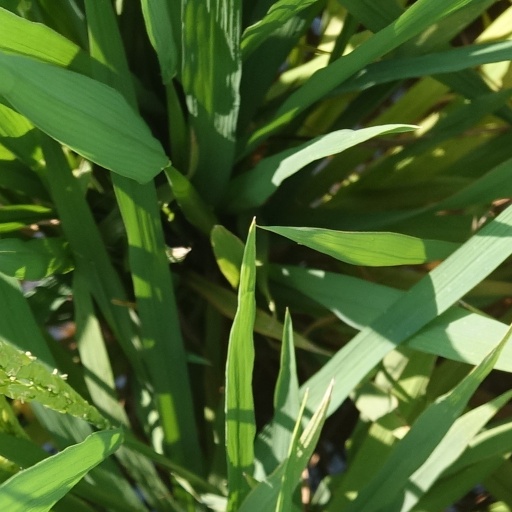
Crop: rice